Kvitel

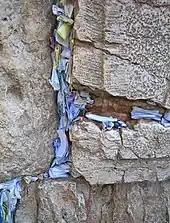
"Kvitelach" wedged between the cracks of the Western Wall.

The practice of placing prayer notes in the Western Wall has also been adopted by Christian pilgrims and people of other faiths. Foreign dignitaries who have publicly placed a "kvitel" in the Western Wall include Pope John Paul II in 2000, U.S. Senator Hillary Clinton in 2005, Pope Benedict XVI in 2008, U.S. presidential candidate Barack Obama in 2008, and U.S. presidential candidate Mitt Romney and his wife Ann in 2012. Pope Francis inserted a handwritten Spanish language text of the Lord's Prayer in the Wall during his visit in 2014. On May 22, 2017, Donald Trump became the first sitting U.S. president to visit the Wall; he also inserted a note.